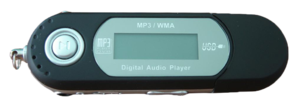
Le MPEG-1/2 Audio Layer III, plus connu sous son abréviation de MP3, est la spécification audio du standard MPEG-1/MPEG-2. Il s'agit d'un format de compression audio avec perte permettant une réduction importante de la taille du flux de données audio, tout en conservant une qualité de restitution couramment jugée acceptable, donnant le choix du débit selon le compromis taille-qualité souhaité. C'est aussi l'un des formats de musique numérique les plus répandus.